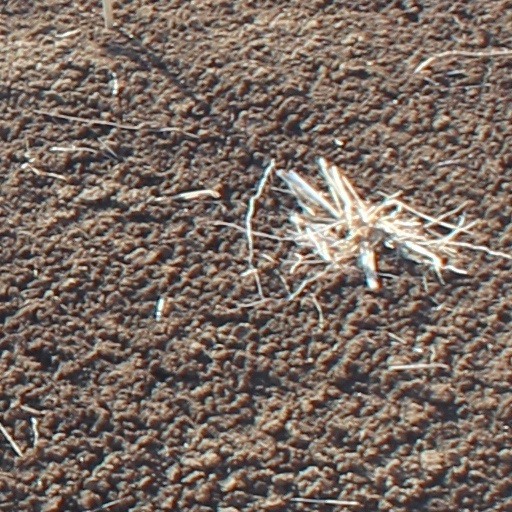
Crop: wheat